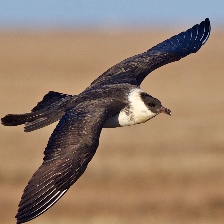
Species: POMARINE JAEGER
Scientific name: STERCORARIUS POMARINUS